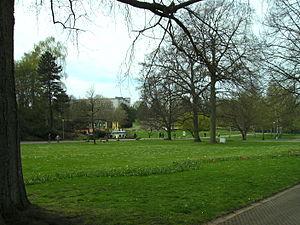
Le Jardin franco-allemand de Sarrebruck est un jardin et un parc de loisirs doté de plusieurs attractions, fondé dans le cadre du rapprochement franco-allemand et plus particulièrement dans le cadre de l’apaisement nécessaire après le référendum d’autodétermination de la Sarre de 1955.